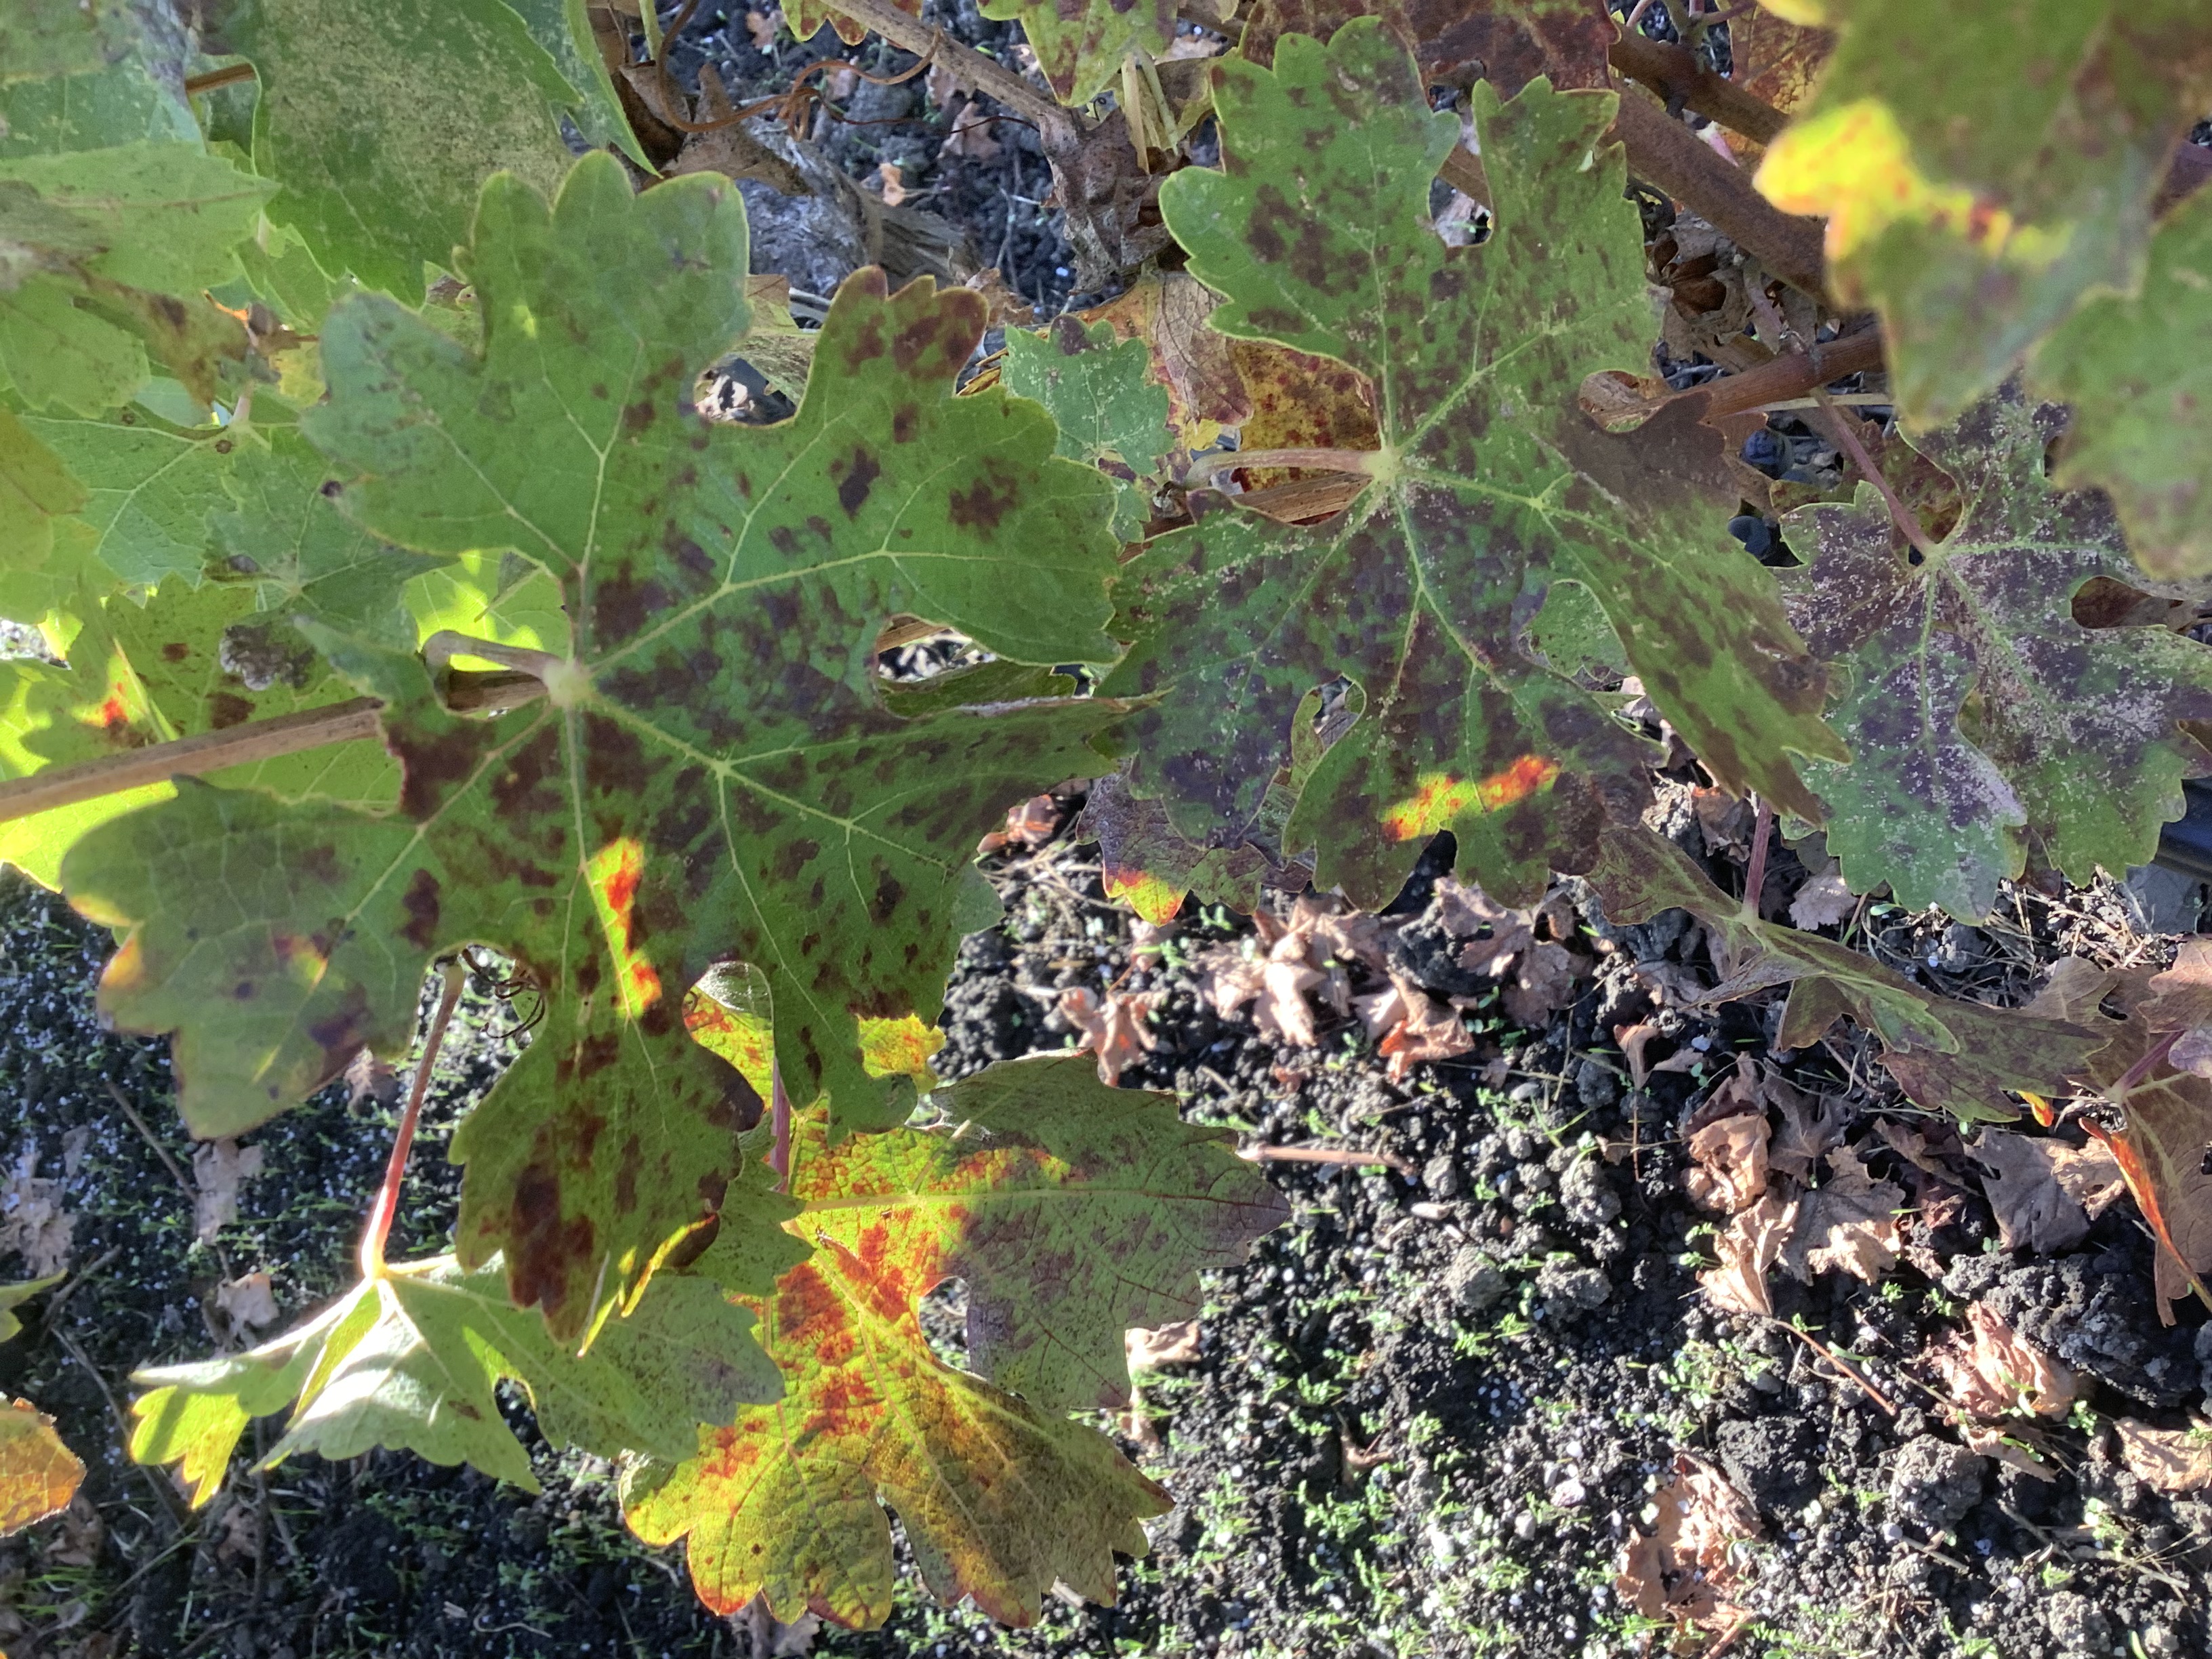
Label: Red Blotch